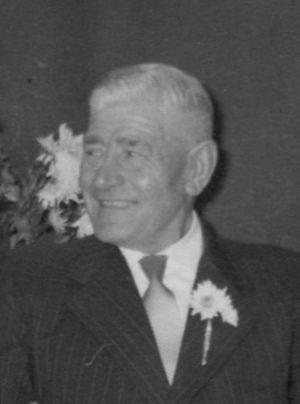
Antonius van Loon fut un ancien tireur à la corde hollandais. Il a participé aux Jeux olympiques de 1920 et remporta la médaille d'argent avec l'équipe hollandaise.